Justice and Development Party (Turkey)

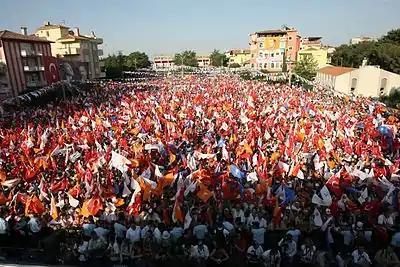
A rally of the Justice and Development Party in 2007

After the opposition parties deadlocked the 2007 presidential election by boycotting the parliament, the ruling AK Party proposed a constitutional reform package. The reform package was first vetoed by President Sezer. Then he applied to the Turkish constitutional court about the reform package, because the president is unable to veto amendments for the second time. The court did not find any problems in the package and 69% of the voters supported the constitutional changes.